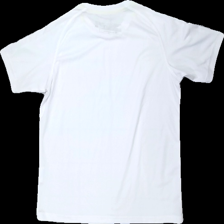
View: back
Type: T-shirt
Category: Men
Brand: Not in the list
Brand text on label: champion
Colors: White, Yellow
Material: 100% polyester
Pattern: Logo print
Cut: C-collar
Size: M
Season: All
Price range: <50
Recommended usage: Reuse
Description: t-shirt med tryck